Ali Curung

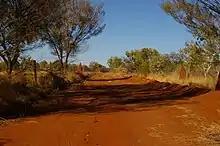
Unsealed road in red sand country near Ali Curung

The climate of Ali Curung is arid, and the country around Ali Curung is dry for most of the year, with no surface water in creeks or waterholes. Water was traditionally obtained by digging at soakages. The landscape is characterised by red sand plains and low ridges, with extensive areas of open spinifex grassland. There are areas of scattered bloodwood ("Corymbia opaca") and dogwood ("Acacia sericophylla") trees, and shrublands and low woodlands of red-bud mallee shrub ("Eucalyptus pachyphylla"), mulga ("Acacia aneura") and witchetty bush ("Acacia kempeana"), with some desert white gums ("Corymbia aparrerinja"), smooth-barked coolibah ("Eucalyptus victrix") and "Hakea chordophylla" north of Ali Curung.